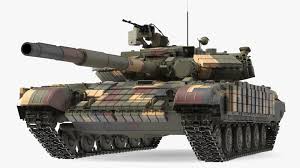
Label: Tank